Sounds Like Teen Spirit

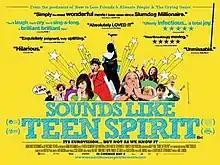
Theatrical release poster

Sounds Like Teen Spirit (also known as Sounds Like Teen Spirit: A Popumentary) is a 2008 documentary and debut feature film of Bafta-Award nominated director Jamie Jay Johnson.